Sheringham railway station (North Norfolk Railway)

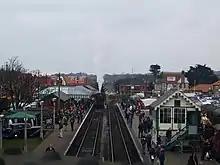
The view from the 1905 road bridge

Sheringham is the name of a preserved railway station in Sheringham, Norfolk. It was once part of the Midland and Great Northern Joint Railway network and closed in 1967 when a new station was opened by British Rail c.200m eastwards. Since July 1975 it has served as the eastern terminus of the North Norfolk Railway. In March 2010, the link to Network Rail was reinstated.